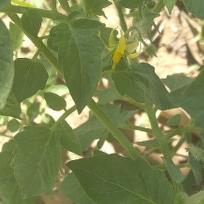
Crop: Tomato
Condition: healthy-leaf